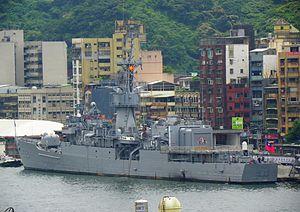
L'USS Robert E. Peary (FF-1073) est une frégate de classe Knox de United States Navy. Elle est mis en service en 1972 et sert dans la Marine américaine jusqu'en 1992. Elle est ensuite transférée à la Marine de la république de Chine où elle sert de 1993 à 2015 sous le nom de ROCS Chi Yang sur la base navale de Zuoying au sud-ouest de Taïwan.